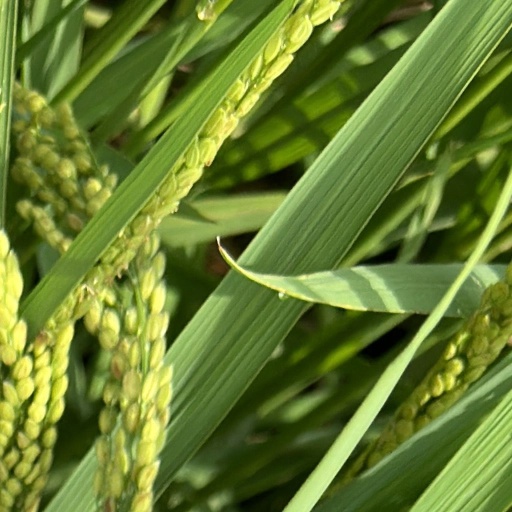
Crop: rice